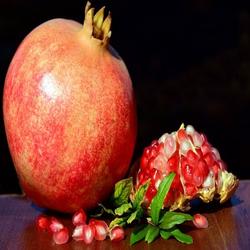
Label: Pomegranate